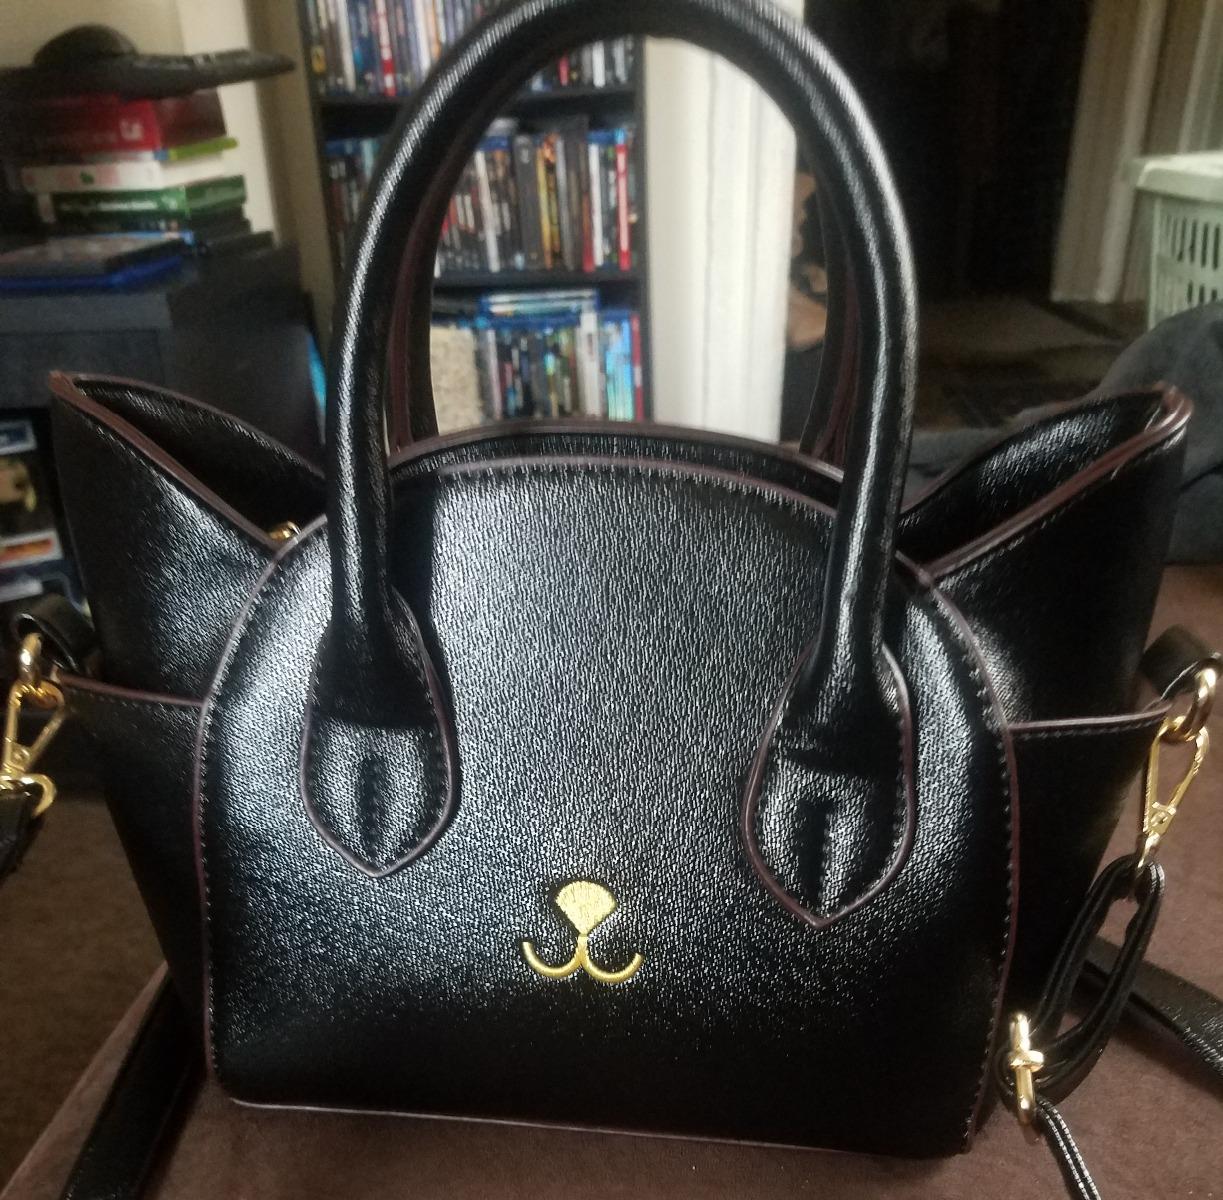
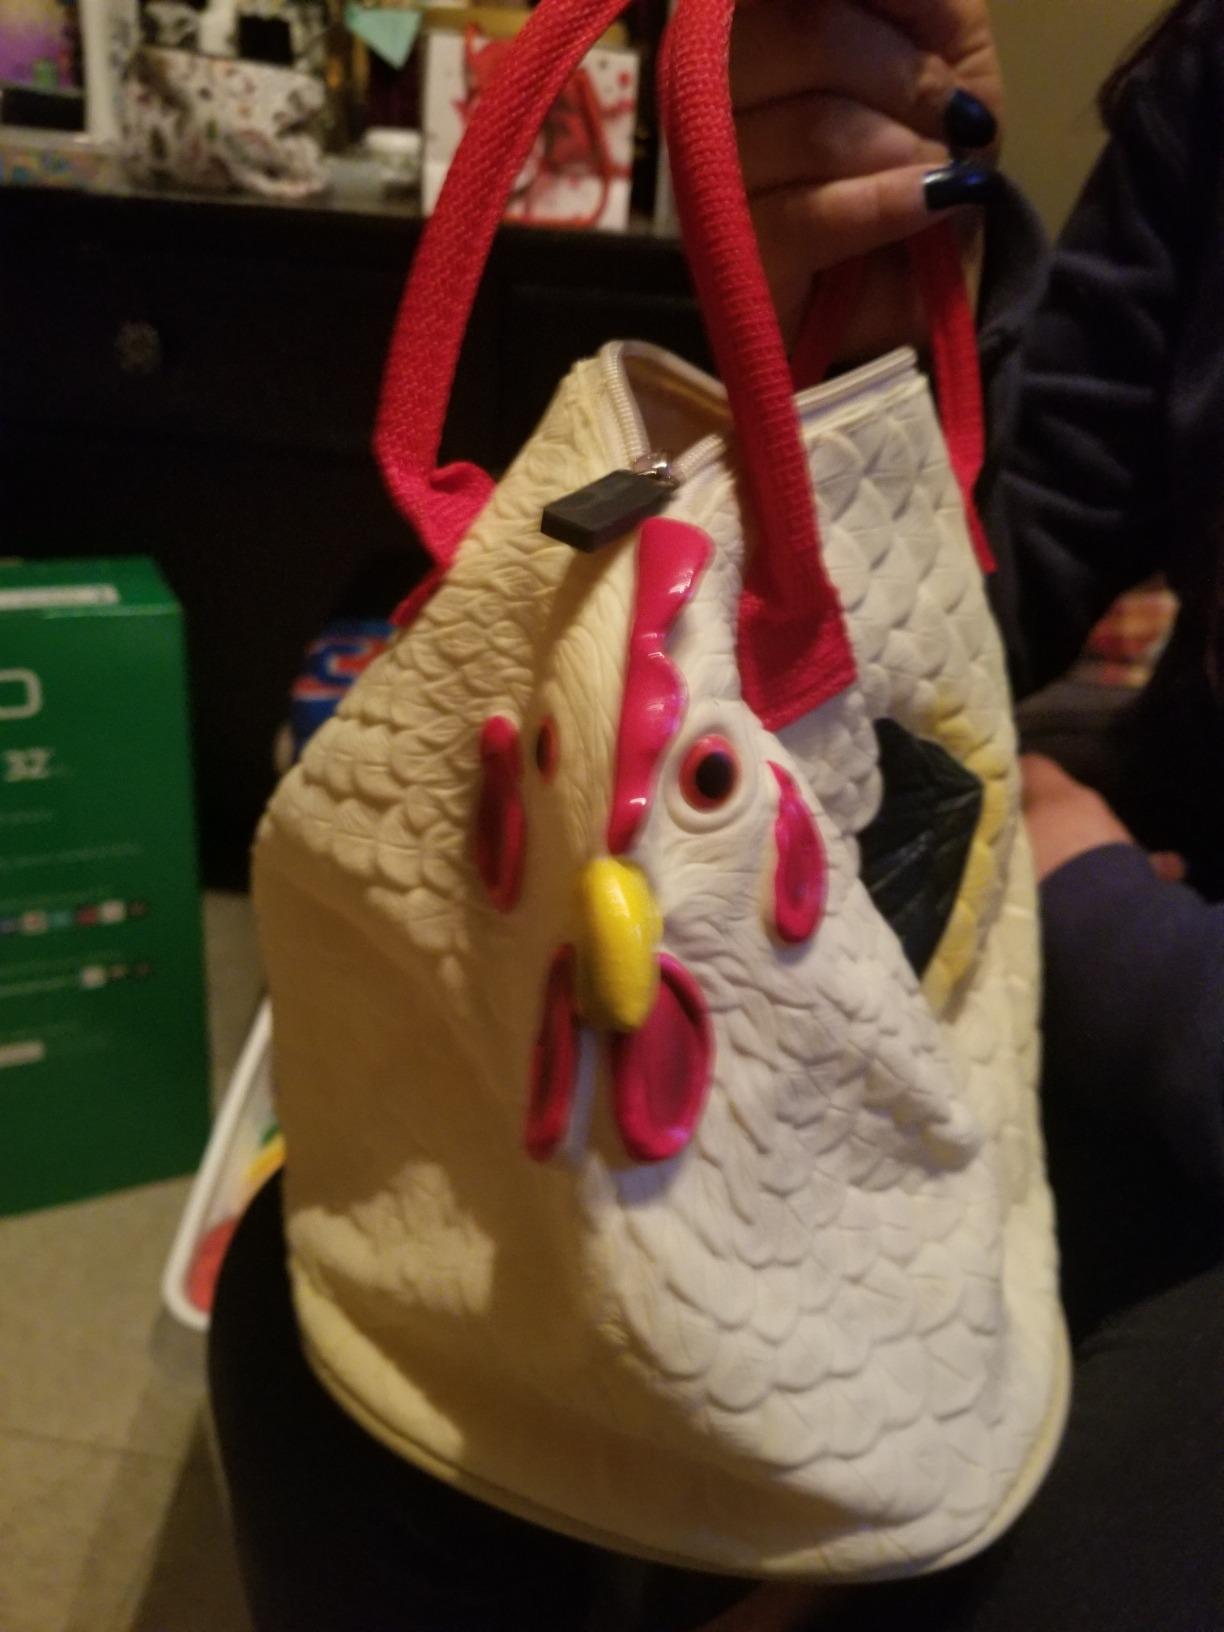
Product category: accessories_handbag
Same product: no